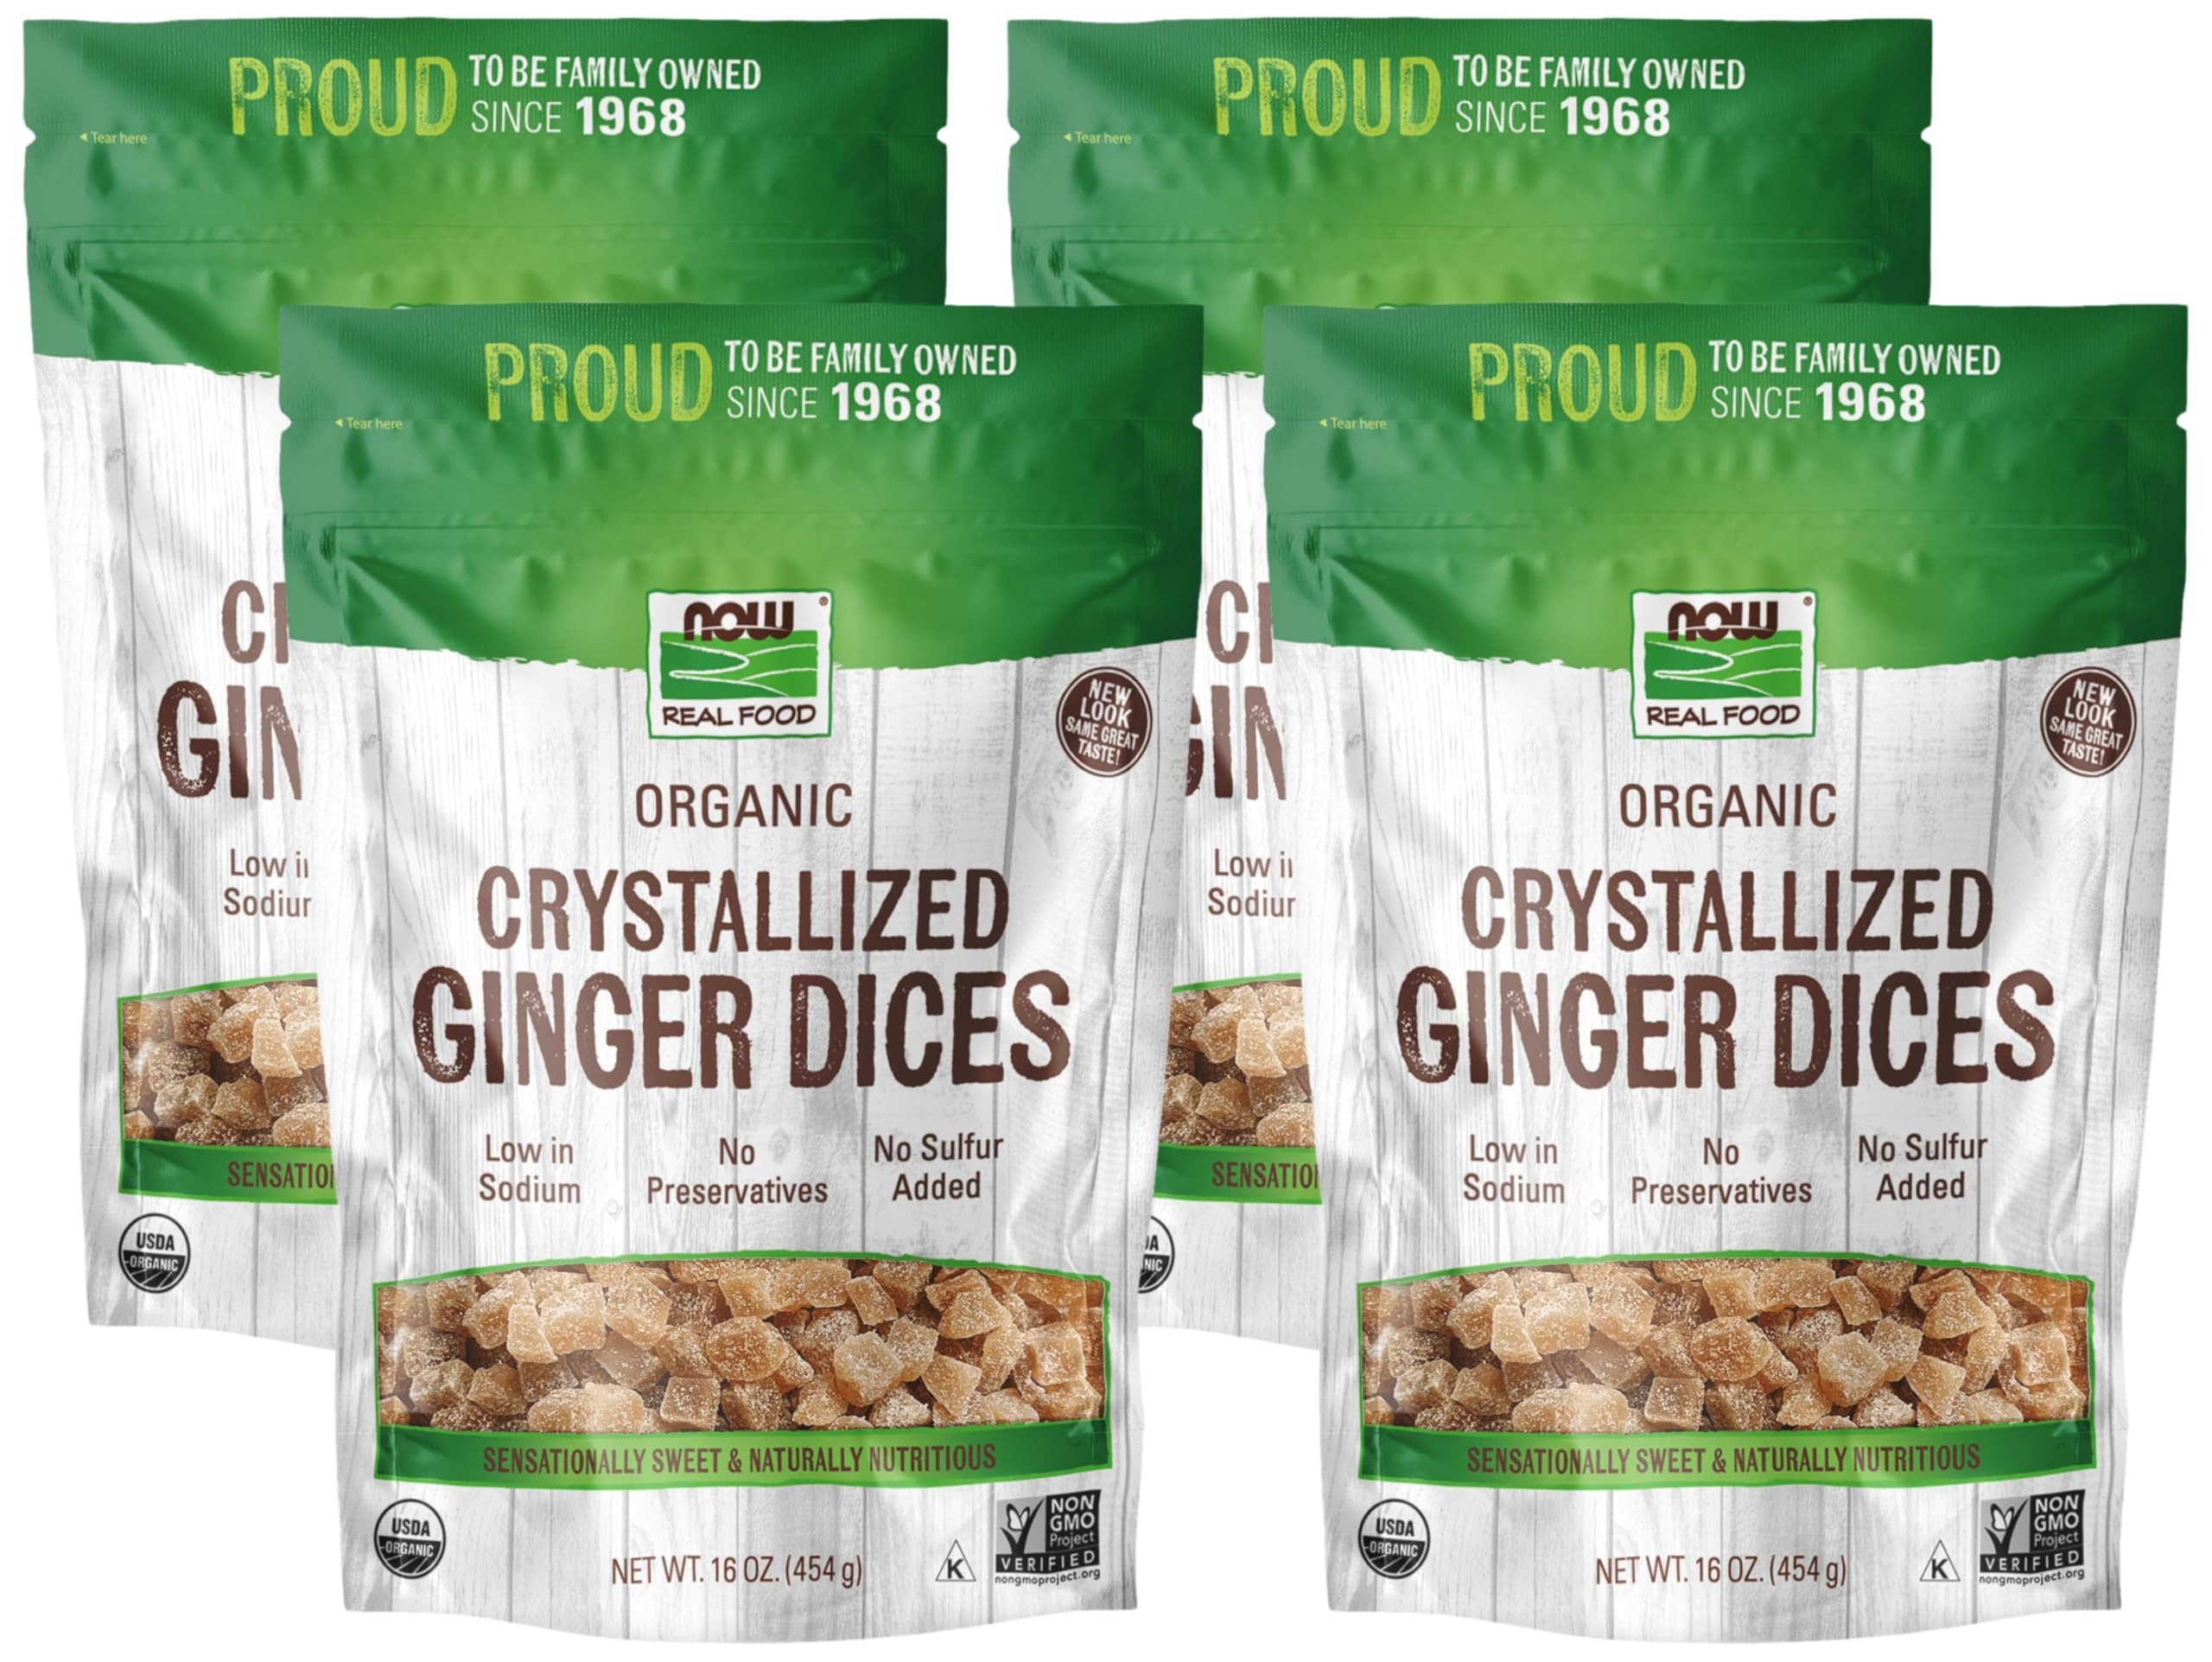
Item Name: NOW Foods, Organic Crystallized Ginger Dices, Low-Sodium, Preservative-Free and Non-GMO, 16-Ounce (Packaging May Vary) (Pack of 4)
Bullet Point 1: The below information is per pack only
Bullet Point 2: NO PRESERVATIVES: Organic Crystallized Ginger Dices contain no added sulfur and are produced from the finest natural ginger rhizomes
Bullet Point 3: NO SULFUR ADDED: They add an exotic flavor to many recipes, and they're perfect for homemade candy-making
Bullet Point 4: EXOTIC FLAVOR: Best of all, you can eat them right out of the bag for a serious burst of flavor! This product contains no added sulfur, however, naturally occurring sulfites may be present
Bullet Point 5: Kosher (Triangle K);Non-GMO Project Verified;USDA Organic
Bullet Point 6: Packaged in the USA by a family owned and operated company since 1968
Value: 64.0
Unit: Ounce

Price: 17.455